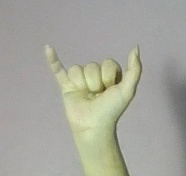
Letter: ya